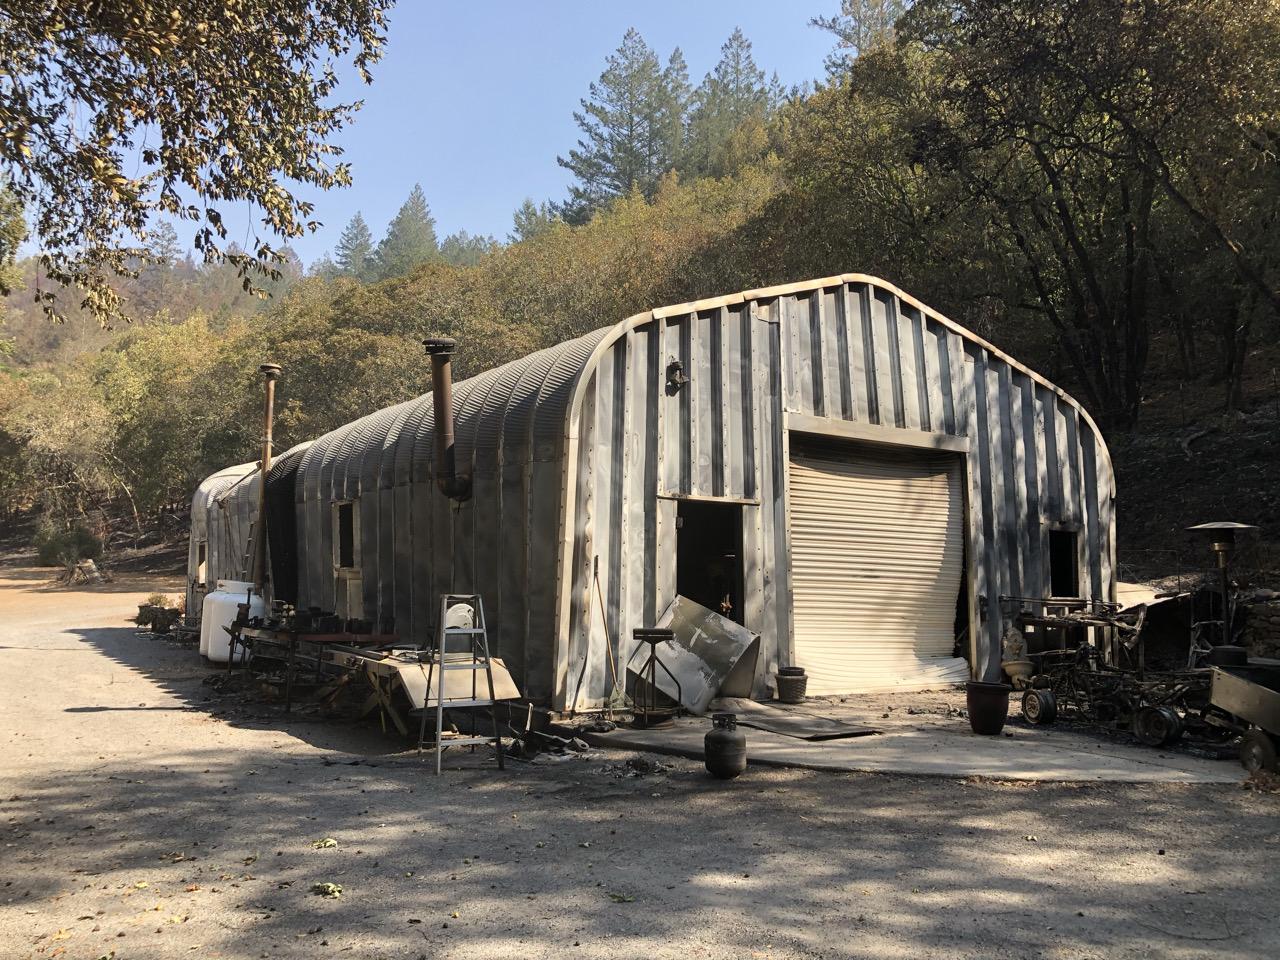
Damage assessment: destroyed